January 2018 United States federal government shutdown

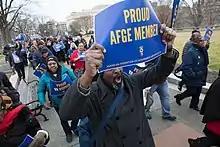
AFGE members protesting for the federal employees affected by the shutdown

The Trump administration announced its intention to minimize the impact of the January 2018 shutdown. National Park Service (NPS) facilities generally remained open, although staff were still furloughed and some areas of parks were closed due to lack of staff. On the first day of the shutdown, it was estimated that about a third of NPS's 417 sites were completely closed, including historical and cultural sites mainly consisting of buildings. The Statue of Liberty and Liberty Bell were among the sites closed; however, the Statue of Liberty was open again on January 22 as New York State provided a temporary funding for the federal employees to operate it. National monuments in Washington, D.C. remained open as well.